University of Cologne

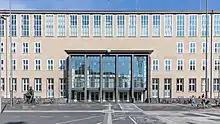
Main building, by architect Adolf Abel, 1934

The university of Cologne was established in 1388 as the fourth university in the Holy Roman Empire, after the Charles University of Prague (1348), the University of Vienna (1365) and the Ruprecht Karl University of Heidelberg (1386). The charter was signed by Pope Urban VI. The university began teaching on 6 January 1389, and operated for several hundred years.